Question: What is in the bowl?
Tambaya: Menene a cikin tasan?
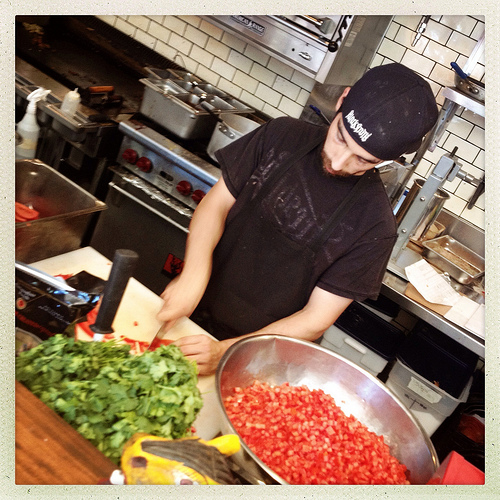
Answer: Chopped tomatoes.
Amsa: Yankakkun tumatir.